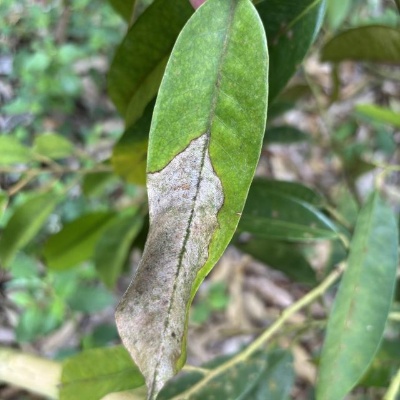
Label: Leaf_Blight